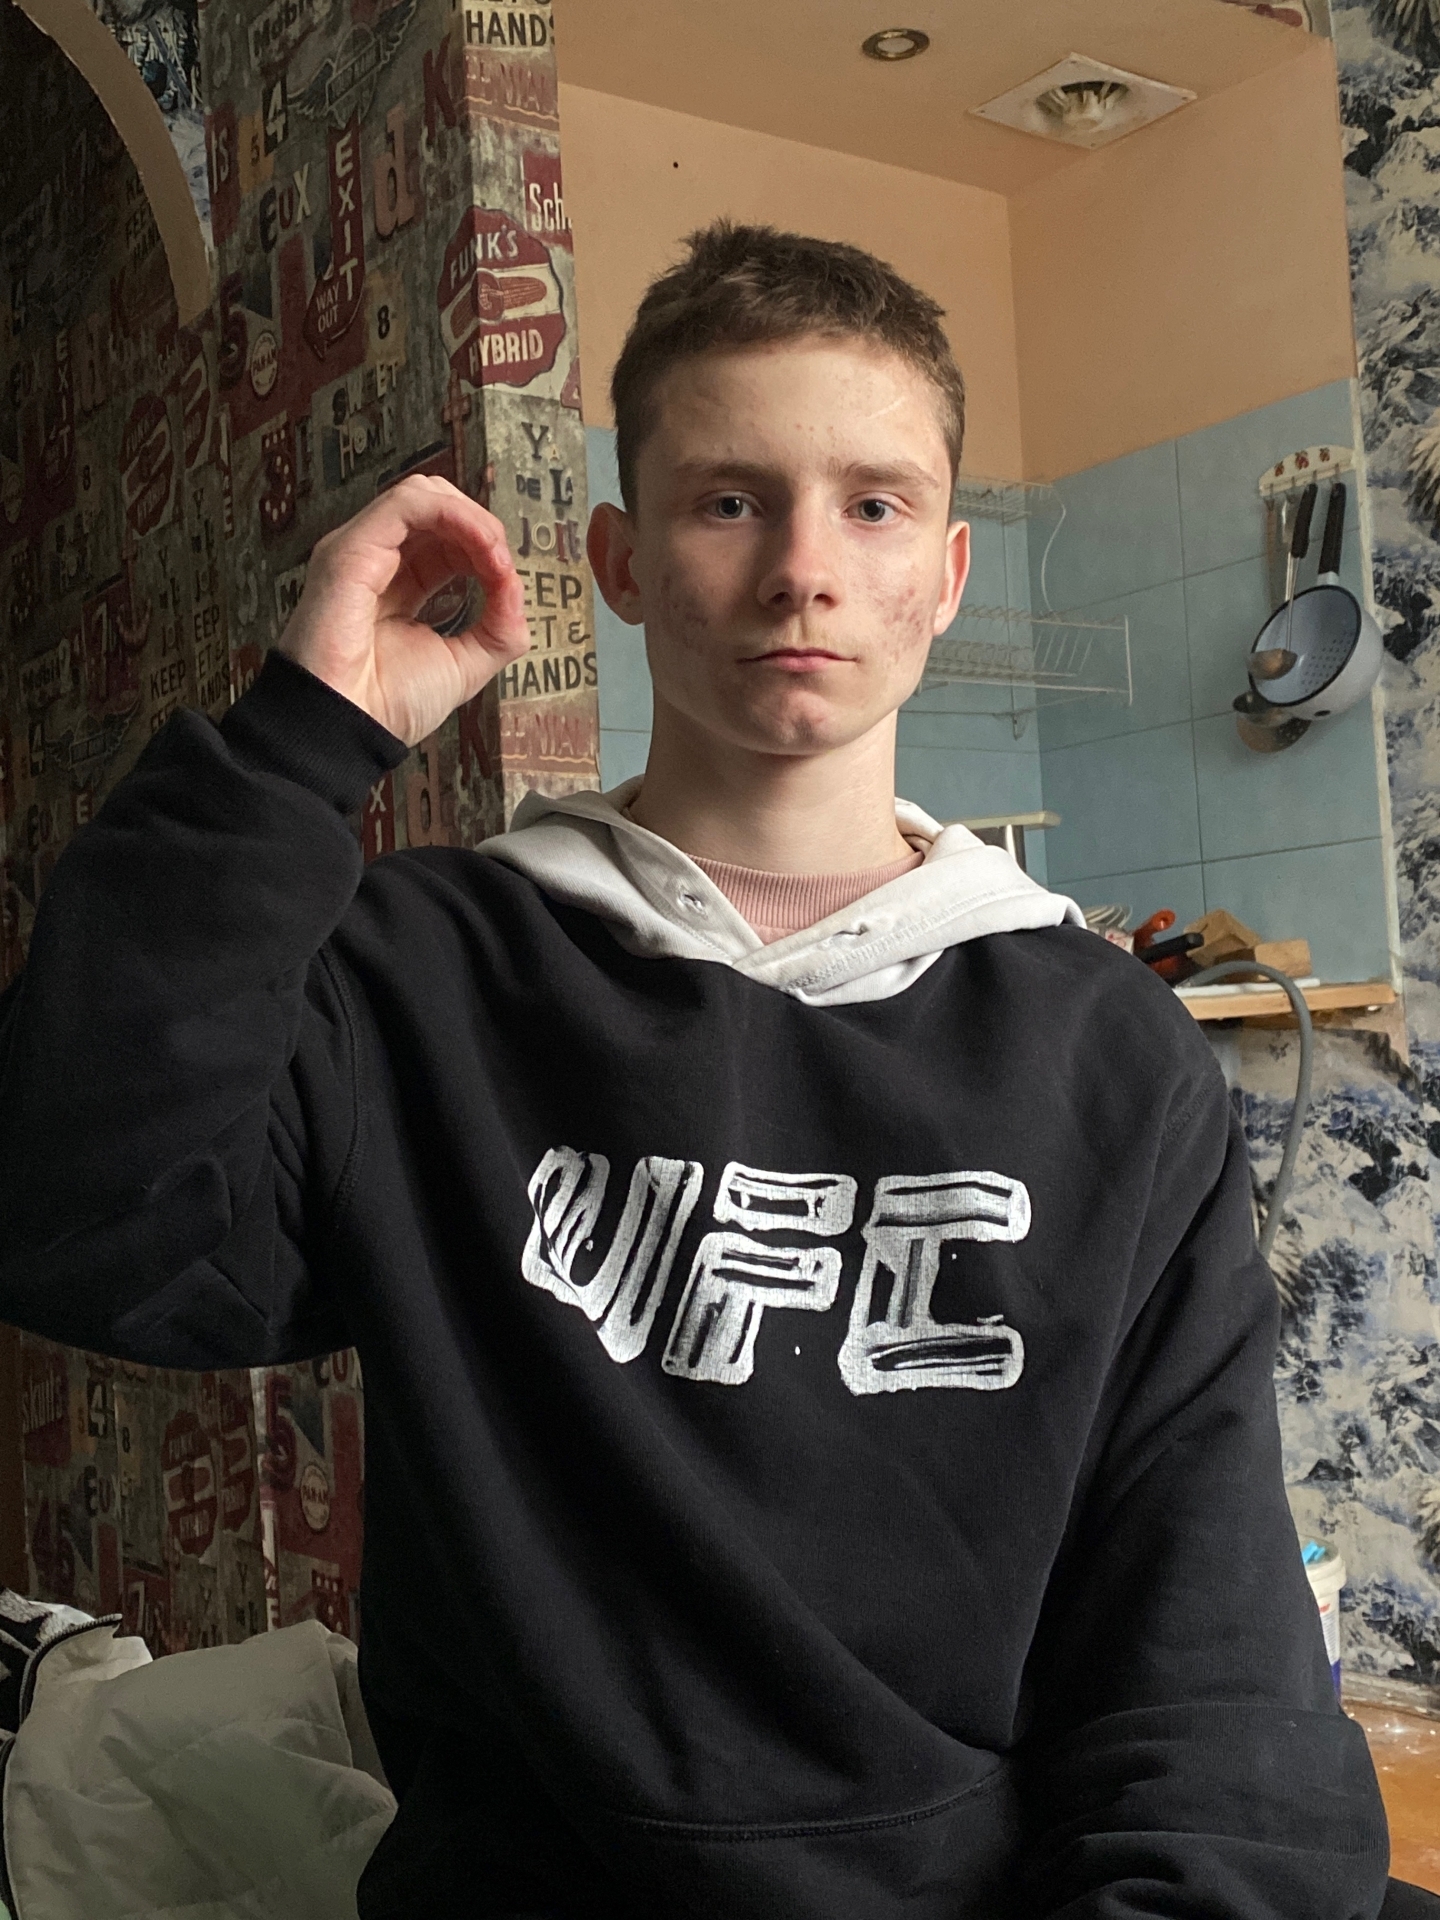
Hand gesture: grip